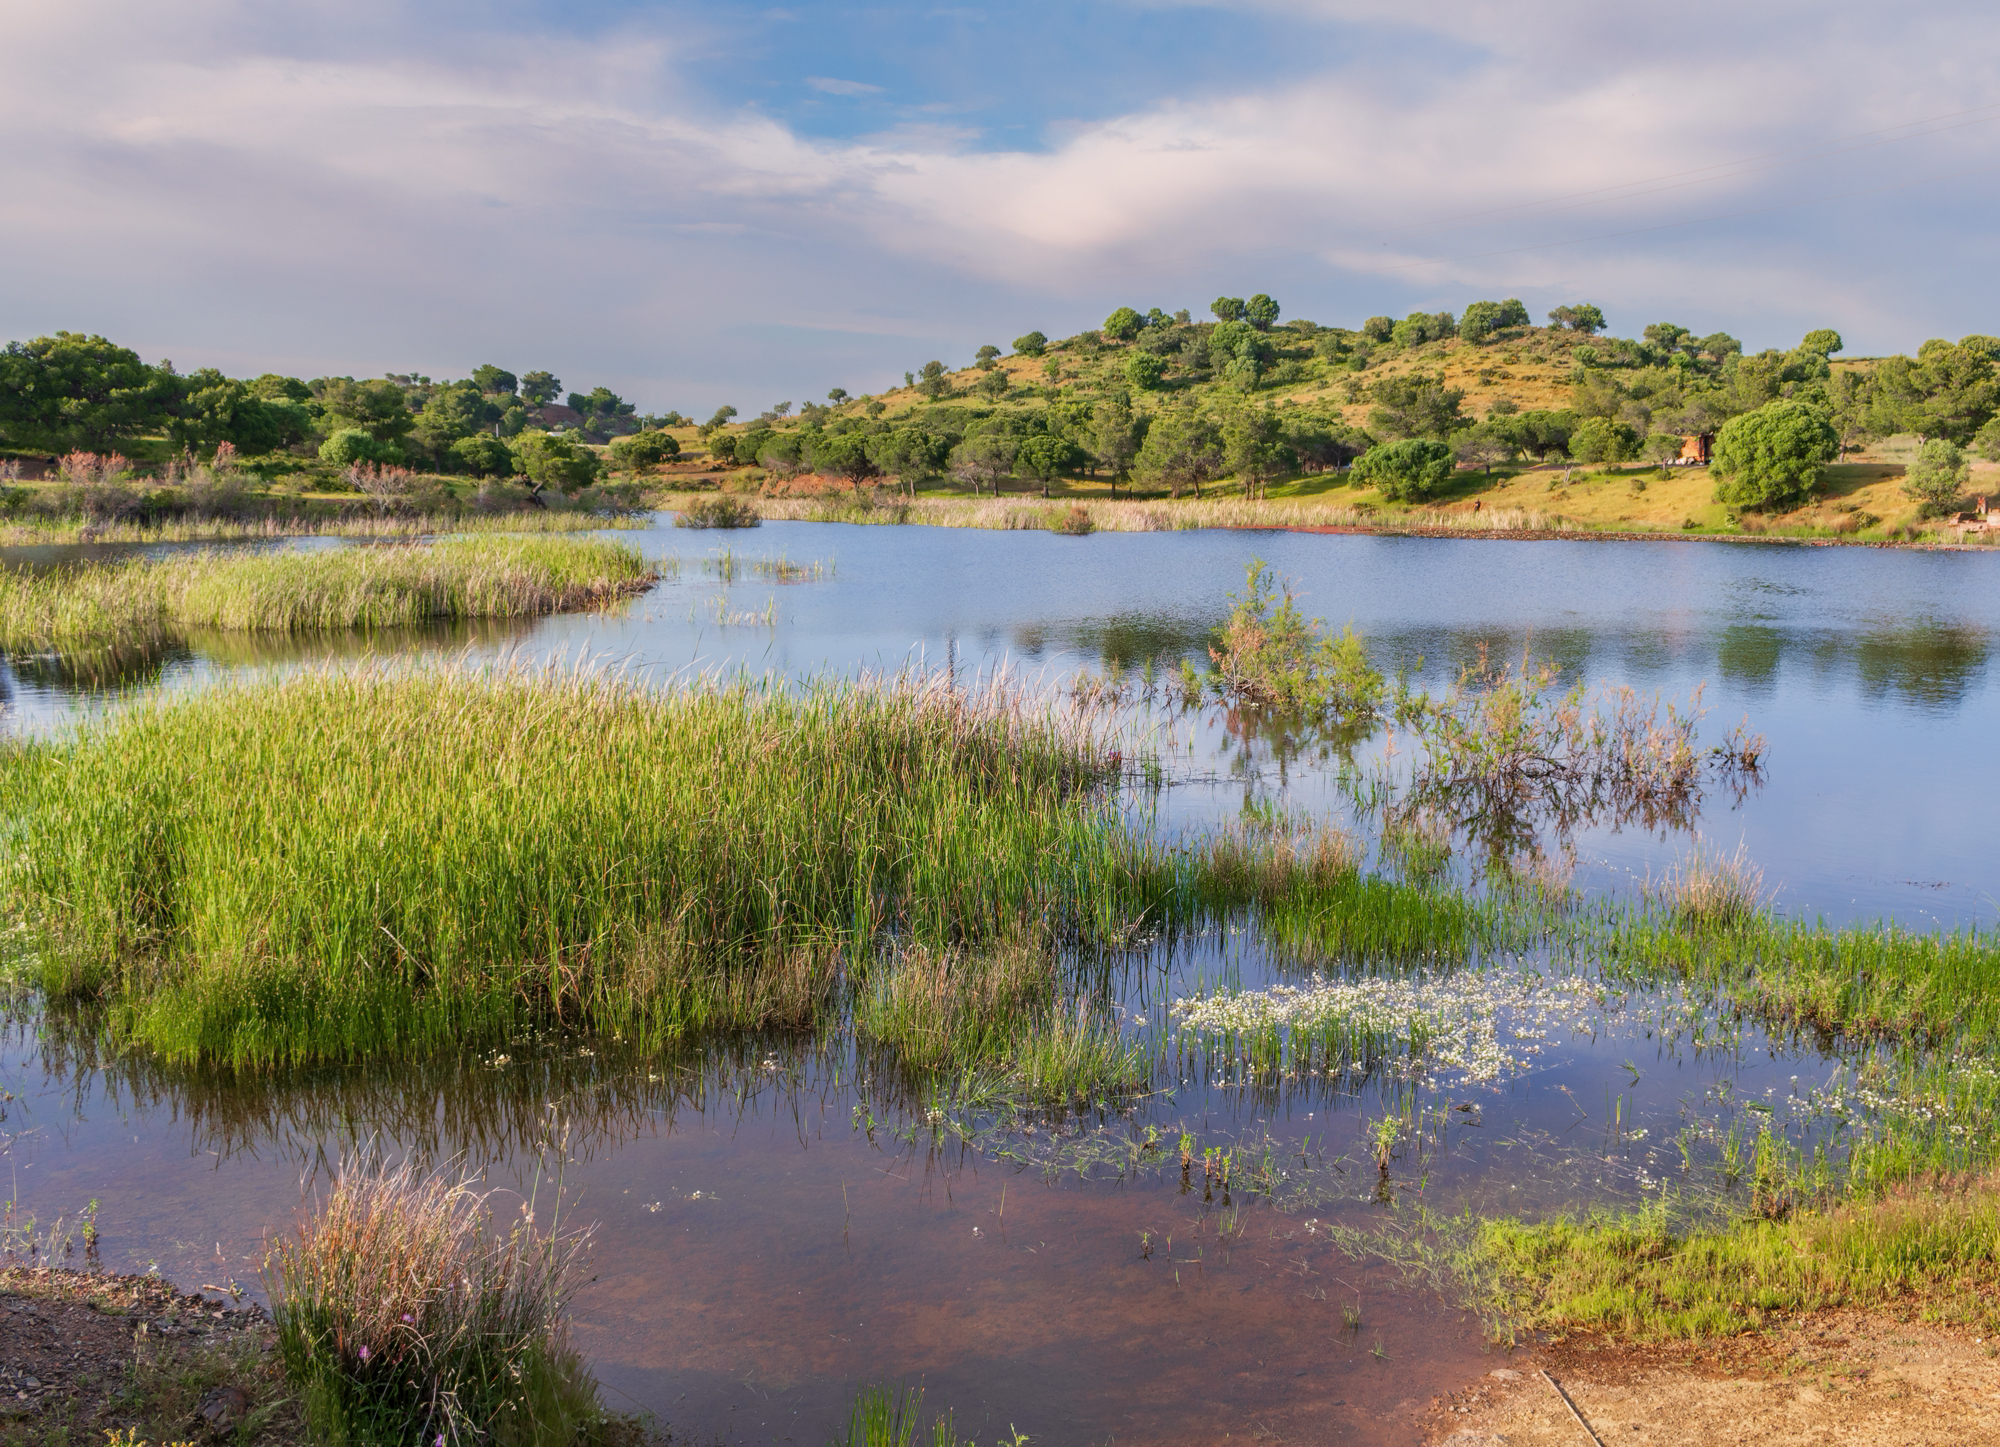
pond, water, sky, cloud, plant, plant community, tree, natural landscape, fluvial landforms of streams, lake, vegetation, seep, grass, bank, grassland, lacustrine plain, landscape, Freshwater marsh, riparian zone, horizon, forest, tidal marsh, wetland, reservoir, wildlife, marsh, groundcover, reflection, fen, floodplain, riparian forest, salt marsh, aquatic plant, bog, herbaceous plant, lake district, jungle, cumulus, sedge family, shrubland, symmetry